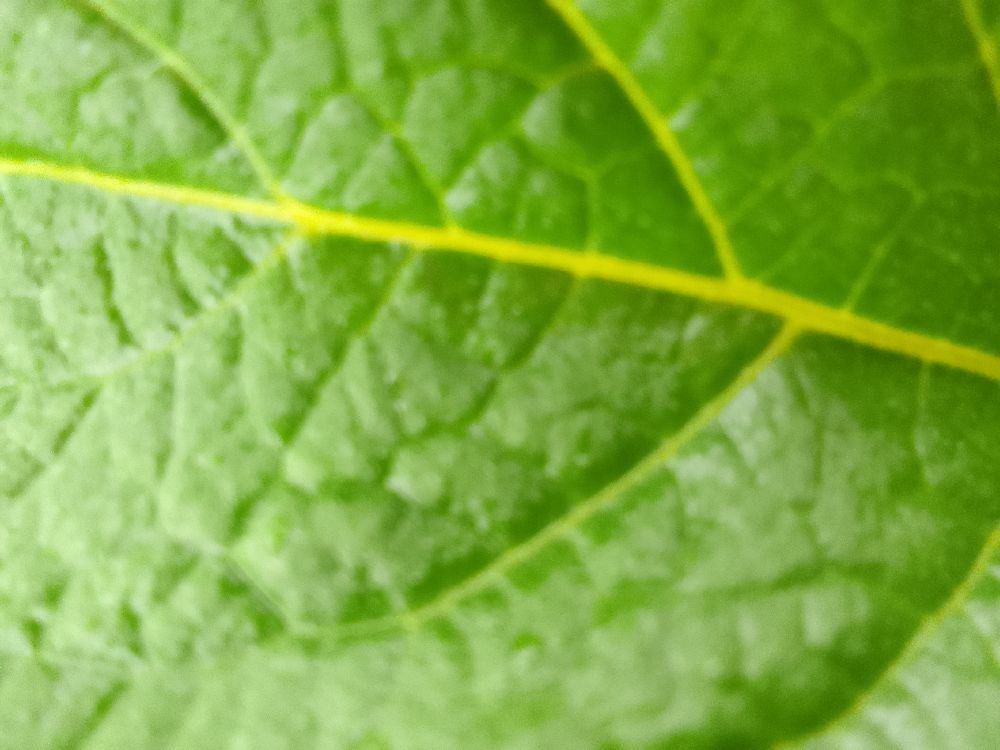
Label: Healthy